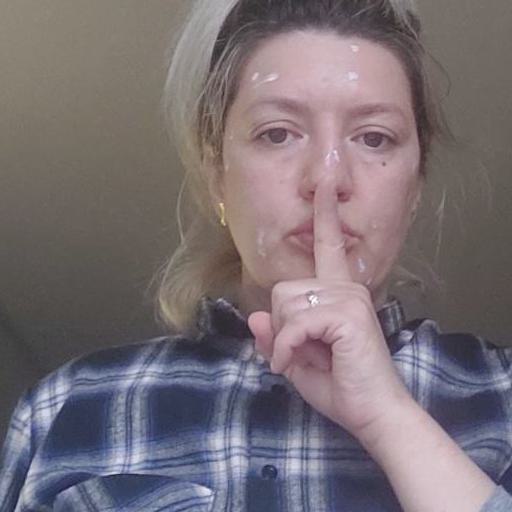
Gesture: mute